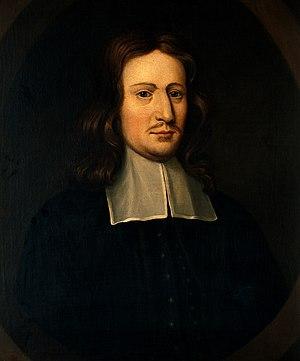
Charles Scarborough ou Scarburgh, né le 29 décembre 1615 dans la cité de Westminster et mort le 26 février 1694 à Londres, est un médecin et mathématicien anglais, également député au Parlement d'Angleterre durant deux ans.